Barefoot Gen (1976 film)

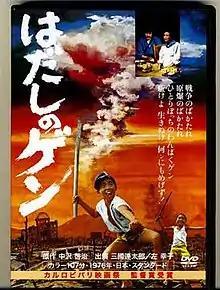
DVD cover

is a 1976 Japanese war drama film, directed by Tengo Yamada based on the Japanese manga series of the same name. The film is set in 1945 and tells the story of the six-year-old boy Gen Nakaoka, living in Hiroshima around the time of the US atomic bombing of the city.